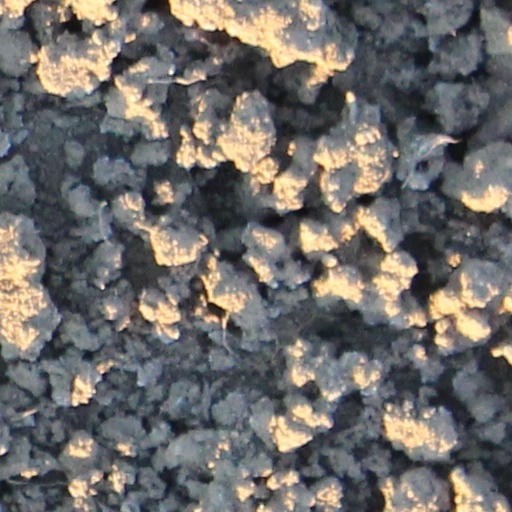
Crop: wheat